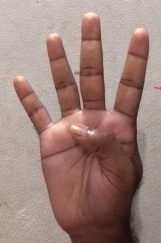
ASL sign: 4